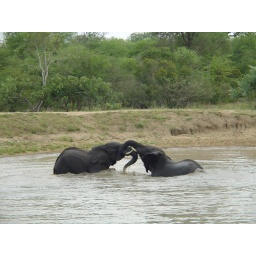
Young male elephants sparring in Timbavati, South Africa